Vrundavan

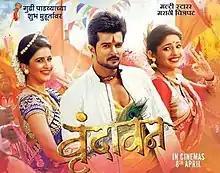
Film poster

Vrundavan is a 2016 Indian Marathi-language film, directed by T. L. V Prasad. It is official remake of Telugu film "Brindavanam" (2010).